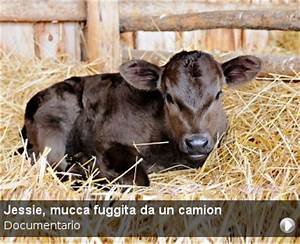
Label: mucca